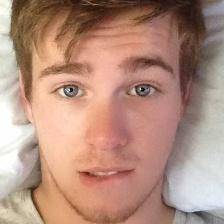
Label: faces